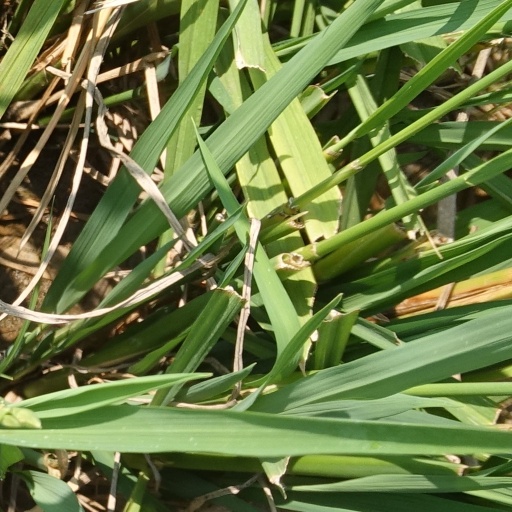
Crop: rice